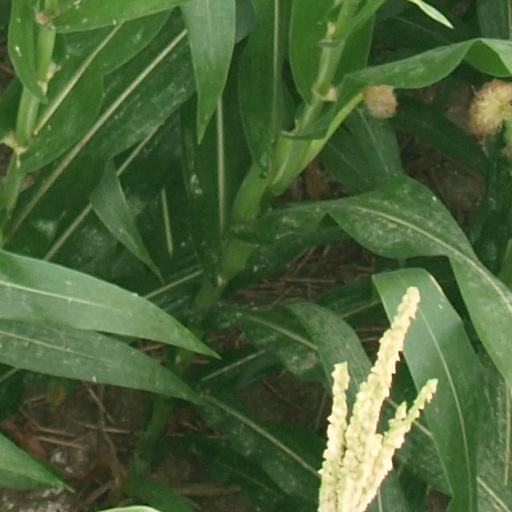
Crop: maize; corn